Question: Please indicate a possible affordance area of the book that can be used for holding
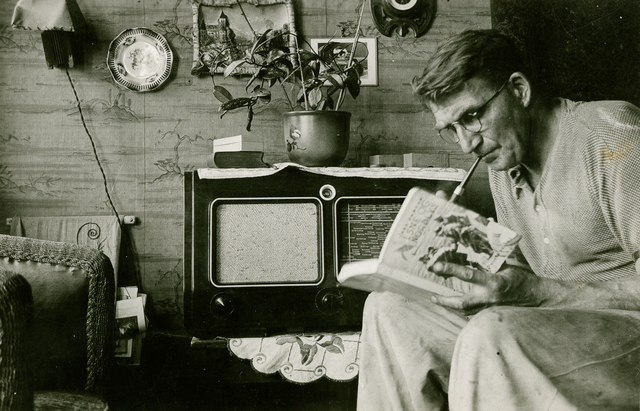
Answer: [336.5, 186.5, 522.5, 310.5]